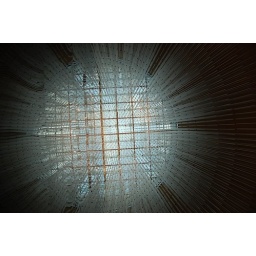
This is the top floor ceiling of the Louis Vuitton flag ship store in Paris on the Champs Elysses